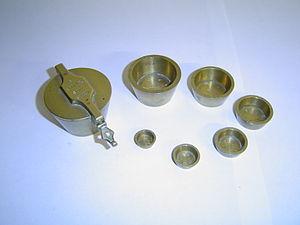
Photo personnelle de ma collection
La pile de Charlemagne, ou pile à godets, en latin Selibra Francica, vel bes, est un ensemble de poids de balance conçu pour qu’ils s’empilent, soit pendant leur emploi, soit rangés, chaque poids prenant place, entièrement ou en partie, dans un poids de masse supérieure, à la manière d’une poupée russe.
Une balance, du latin bis et lanx, est un instrument de mesure qui sert à évaluer des masses par comparaison avec des « poids », dans le langage courant, ou « masses marquées » dont les masses sont connues.